Walnut–Chancellor Historic District

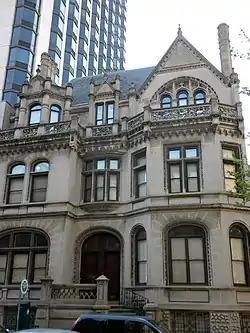
House in the Walnut–Chancellor Historic District, April 2010

The Walnut–Chancellor Historic District is a national historic district that is located in the Rittenhouse Square West neighborhood of Philadelphia, Pennsylvania.